Herefordshire

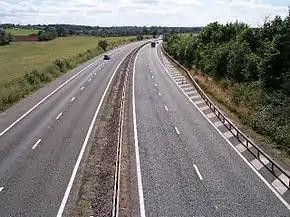
The M50 motorway near Ledbury and Ross-on-Wye.

Perhaps the most famous sporting team in Herefordshire is Hereford United football club, founded in 1924, who were members of the Football League and played at Edgar Street stadium in the city of Hereford. The club then made its way upwards to the Southern Football League, finally gaining election to the Football League in 1972 and defeating Newcastle United in an FA Cup tie. Two successive promotions saw the club reach the Second Division in 1978, but two successive relegations followed and saw the club side back into the Fourth Division. The club was relegated in 1997 to the Football Conference, not regaining its Football League status until 2006. The club then played in Football League Two – the fourth tier of English football – for six years before once again being relegated out of the Football League at the end of the 2011–12 season. The club was wound up in 2014. A new phoenix club, Hereford F.C. was set up competing in the Midland Football League Premier Division (9th tier) for its first season, 2015–16.